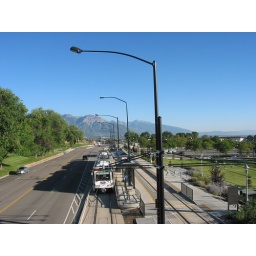
The only thing better than a train and a mountain is a train going through a tunnel in a mountain.